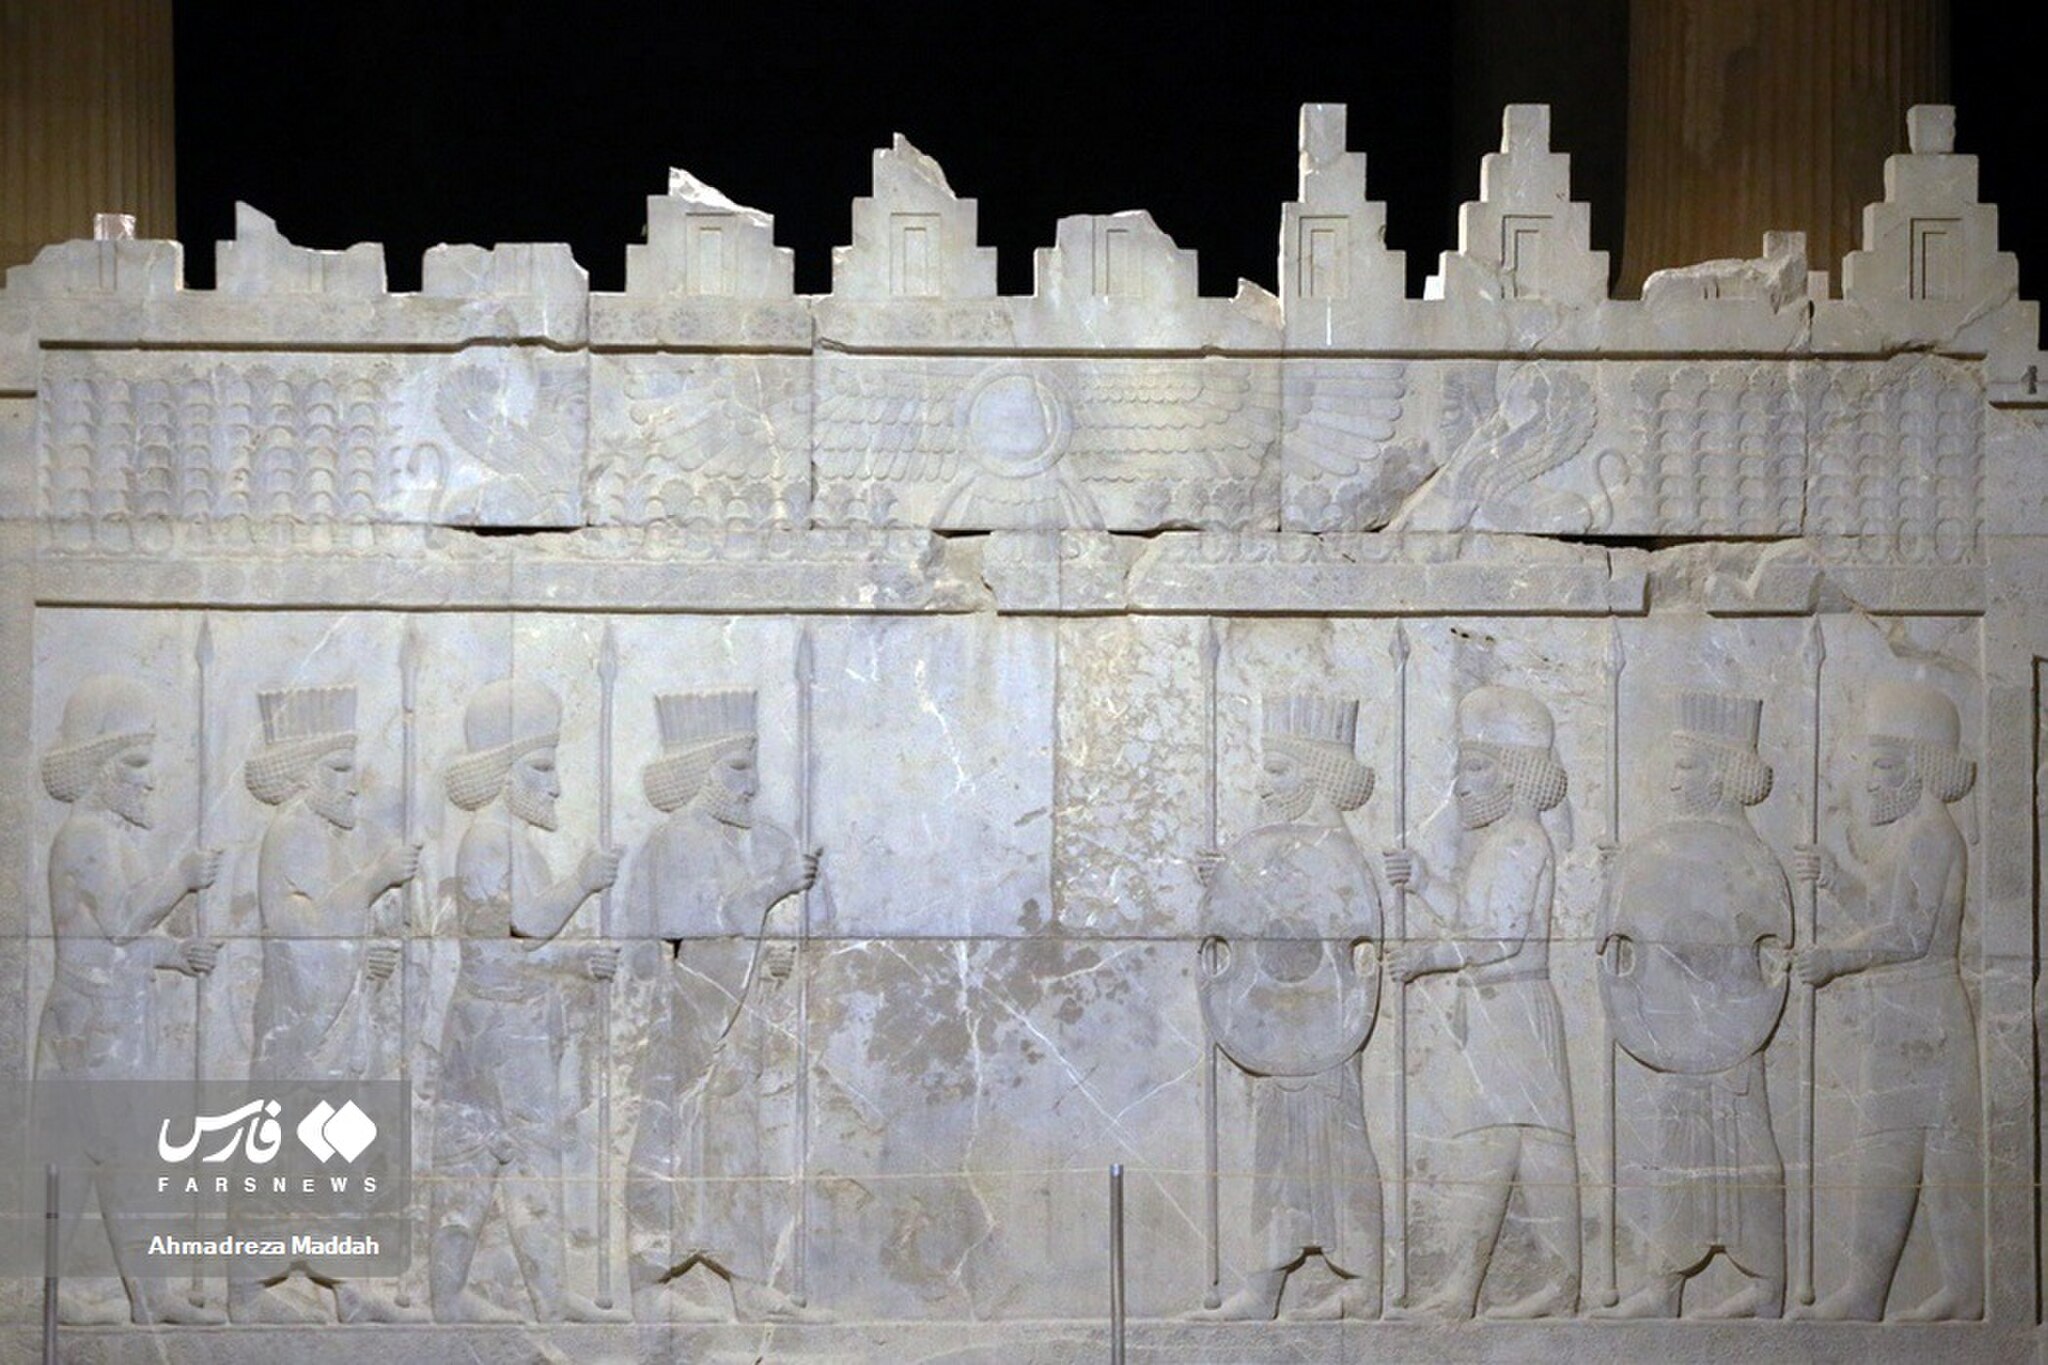
Title: Petroglyphs of the offering bearers in Persepolis (5)
Description: Petroglyphs of the offering bearers in Persepolis
Date: 2020-08-20
Categories: Persepolis, Photographs from farsnews.ir, Petroglyphs of the offering bearers in Persepolis